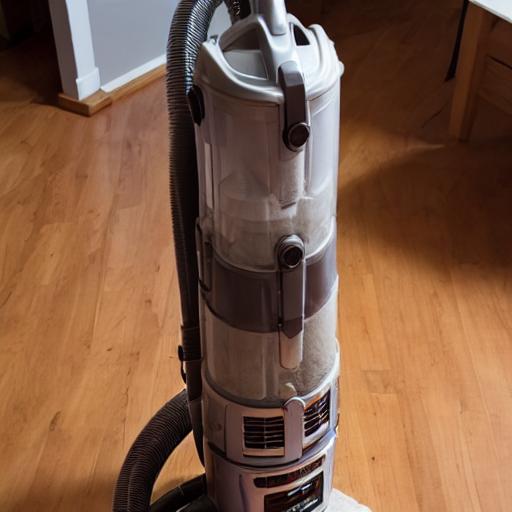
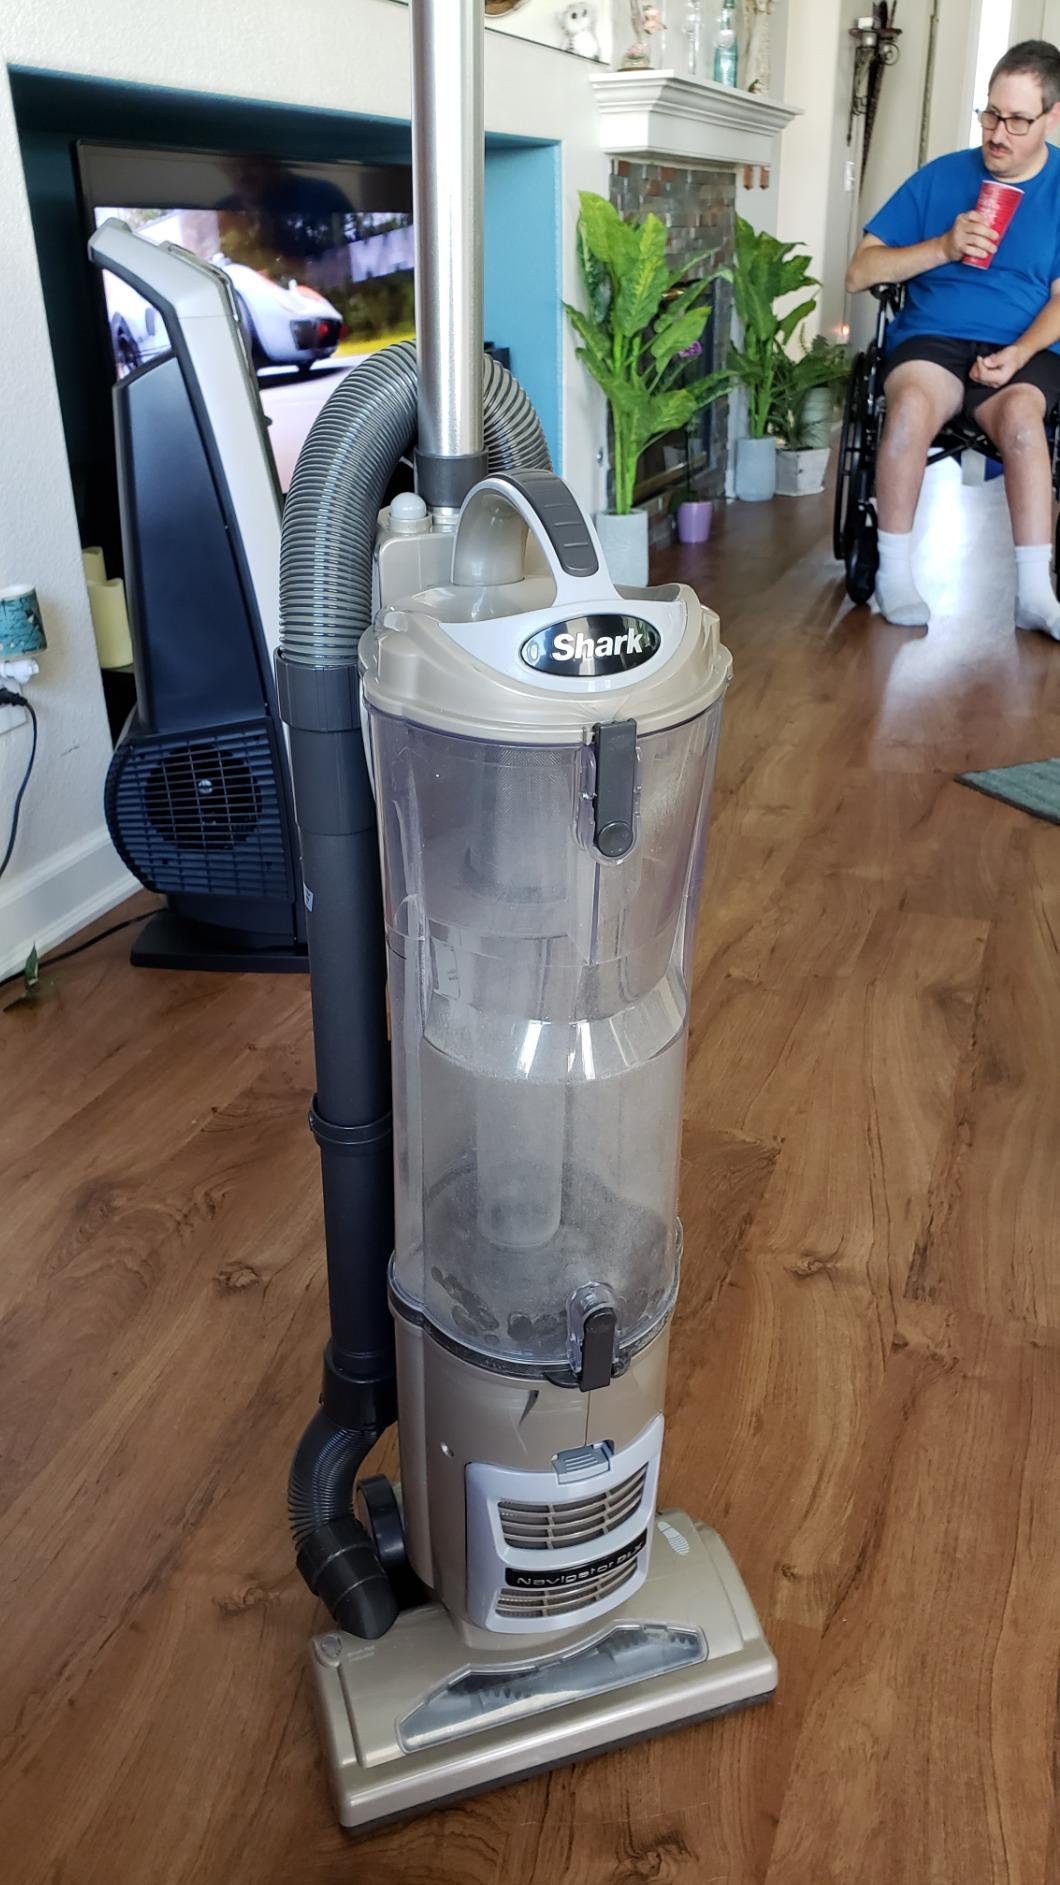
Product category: items_vacuum
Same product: no